Colonial architecture of Brazil

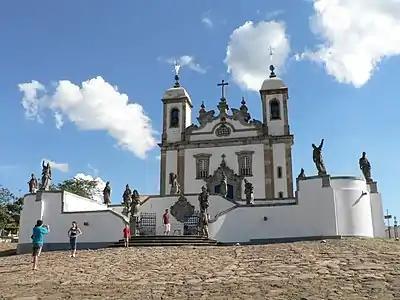
View of the churchyard of the prophets (1777–1790) and church (1757–1773) of the Sanctuary of Congonhas .

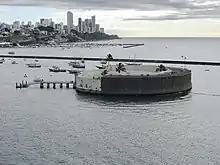
The São Marcelo Fort, opposite Salvador, built on a circular plan in the 1650s.

In the Santa Efigênia Church in Ouro Preto, begun in 1733 and possibly designed by Manuel Francisco Lisboa, one observes the slightly recessed positioning of the towers in relation to the façade, in addition to a slight rounding of the towers, which can be seen as a precursor of future facades in Minas Gerais. The facade of the Congonhas Sanctuary (begun in 1757) incorporates a beautiful carved portal in soapstone dated between 1765 and 1769 and probably by Jerônimo Félix Teixeira. The importance of this gateway lies in the fact that it is the first of a long series of rococo style carved gateways in the Minas Gerais region.